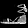
Label: Sandal